Elizabeth Gordon Fox

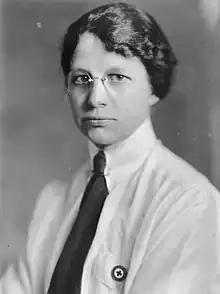
Elizabeth G. Fox in 1920 (Library of Congress).

Elizabeth Gordon Fox (1884 — November 13, 1958) was an American Red Cross nurse, director of the Public Health Nursing Service during and after World War I. She was the twelfth American recipient of the Florence Nightingale Medal when it was awarded by the International Committee of the Red Cross in 1931.